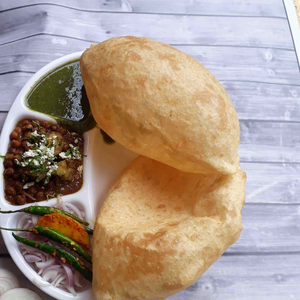
Dish: cholebhature